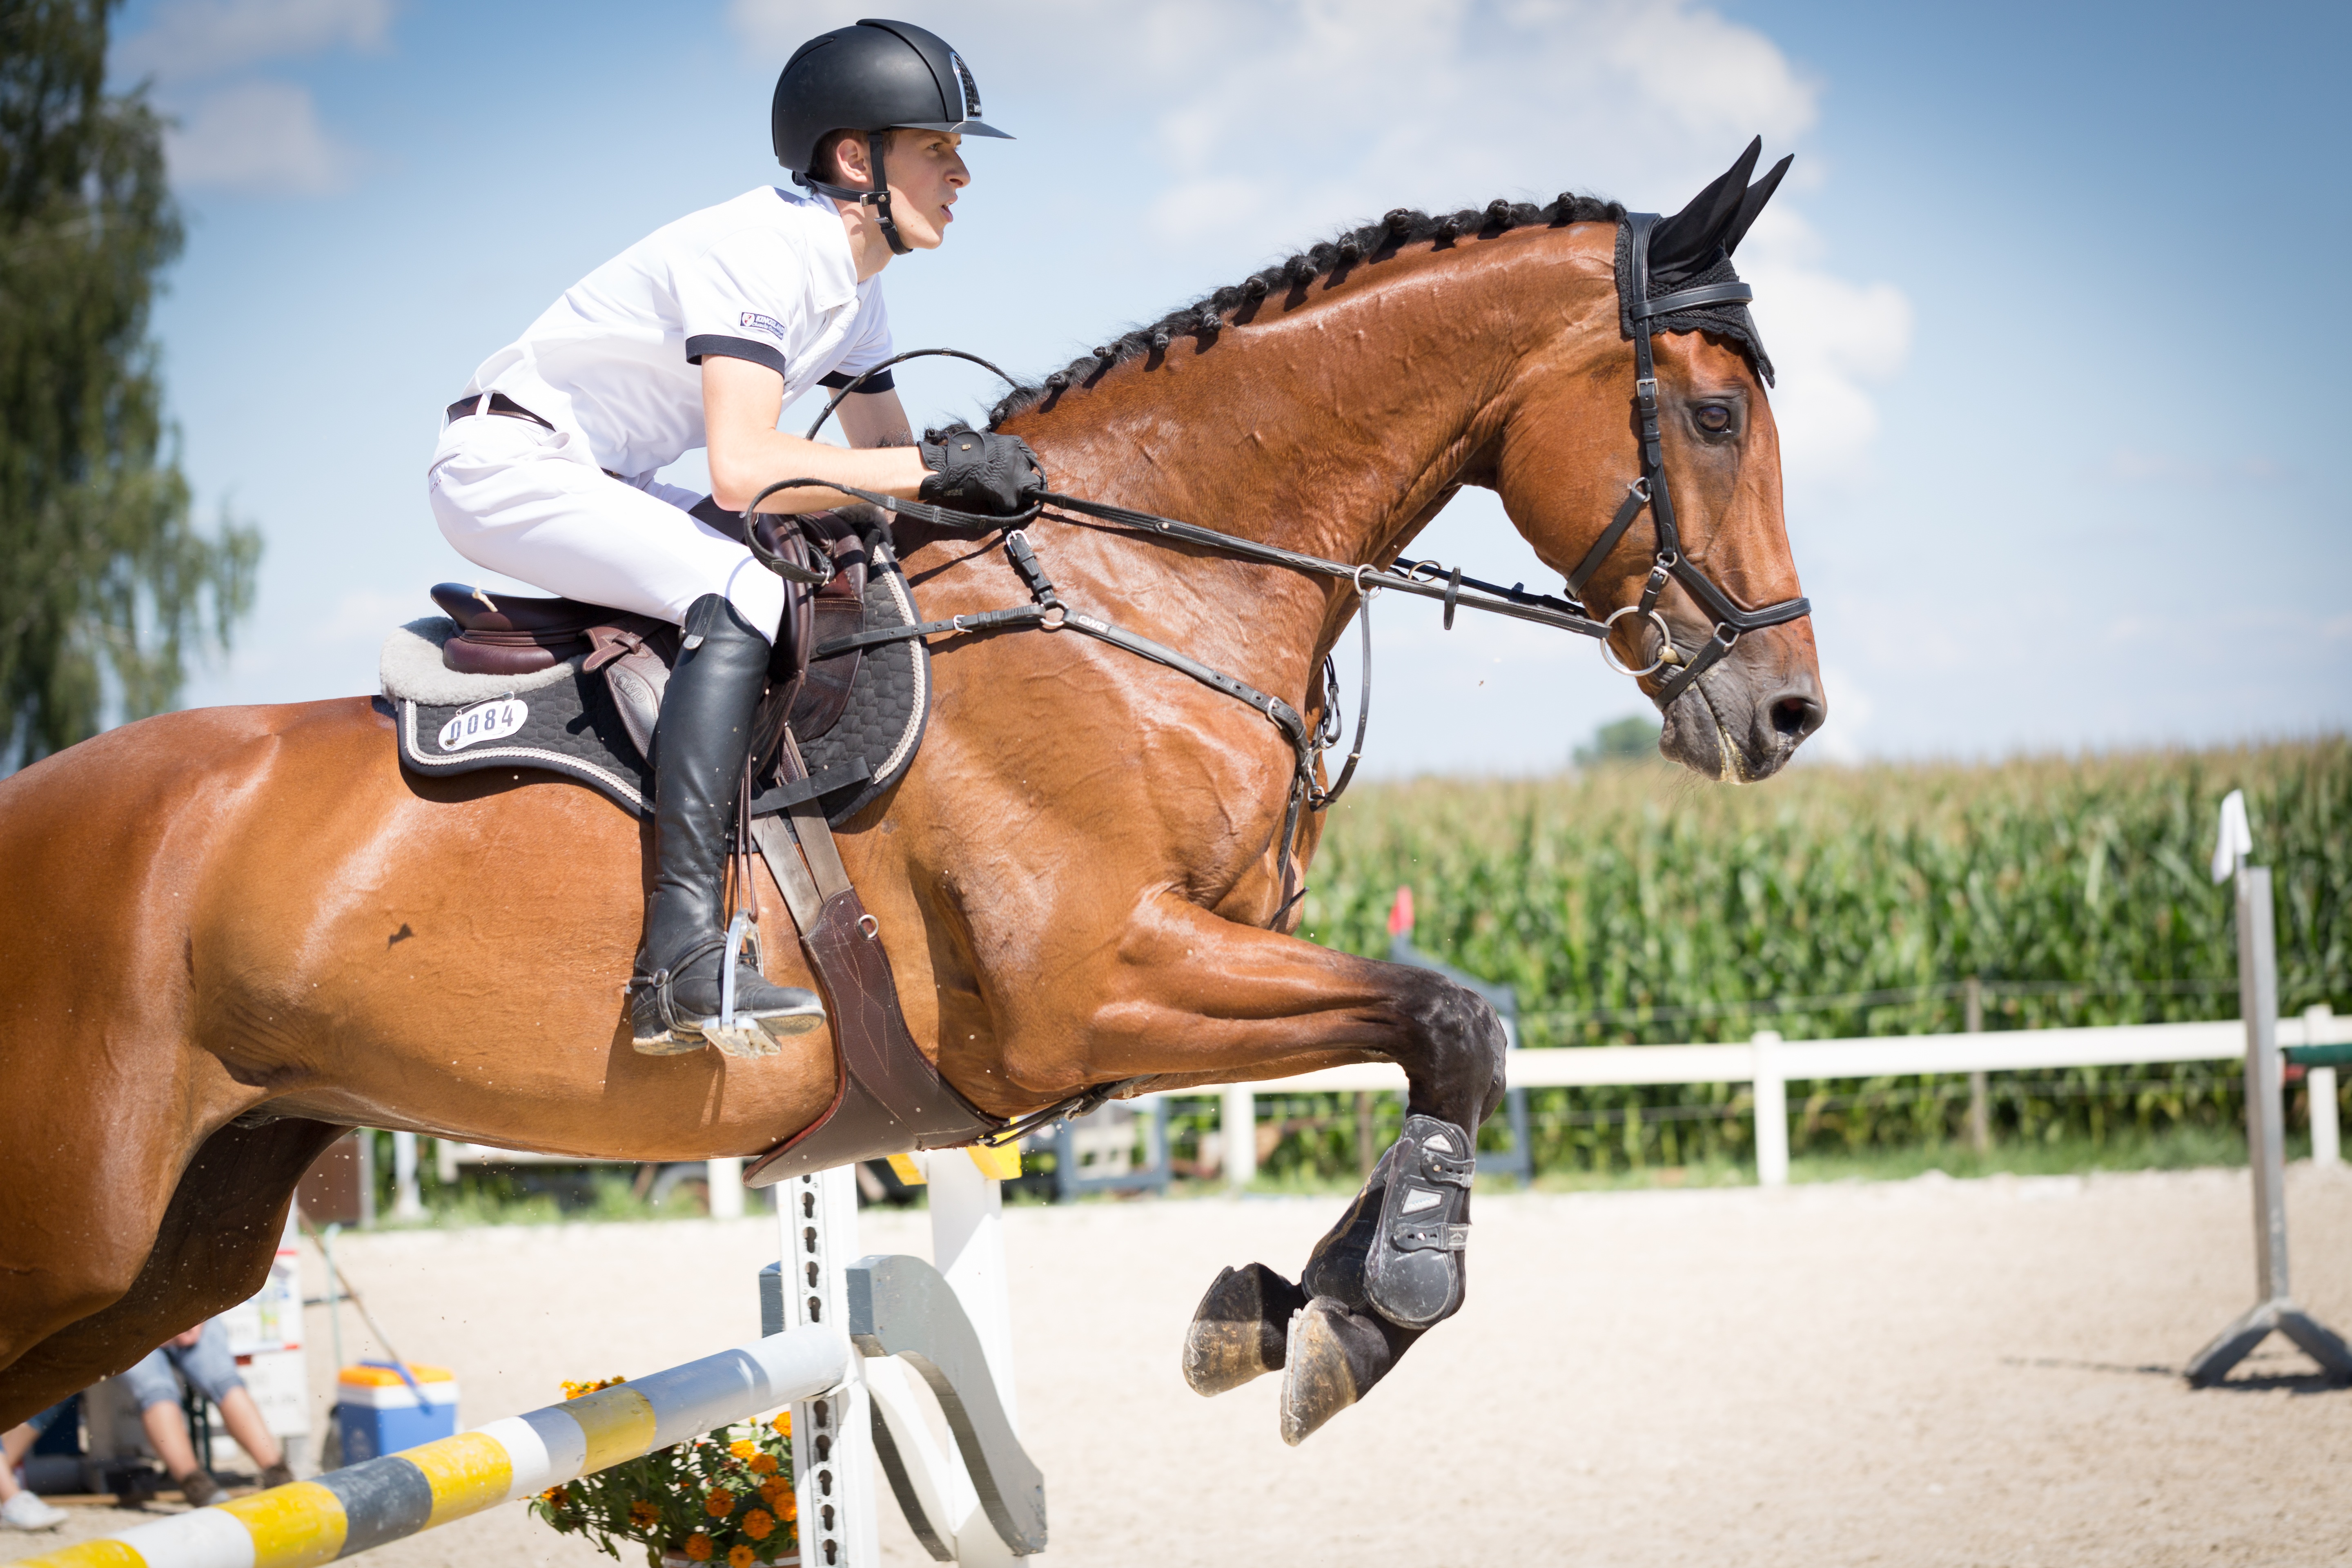
man, sport, animal, recreation, jumping, horse, rein, stallion, ride, luxury, sports, saddle, jockey, western, tele, fuchs, athletes, tournament, reiter, halter, western riding, equestrianism, equitation, dressage, physical exercise, eventing, show jumping, outdoor recreation, horse like mammal, human action, horse harness, animal sports, english riding, equestrian sport, hunt seat, endurance riding, animal training